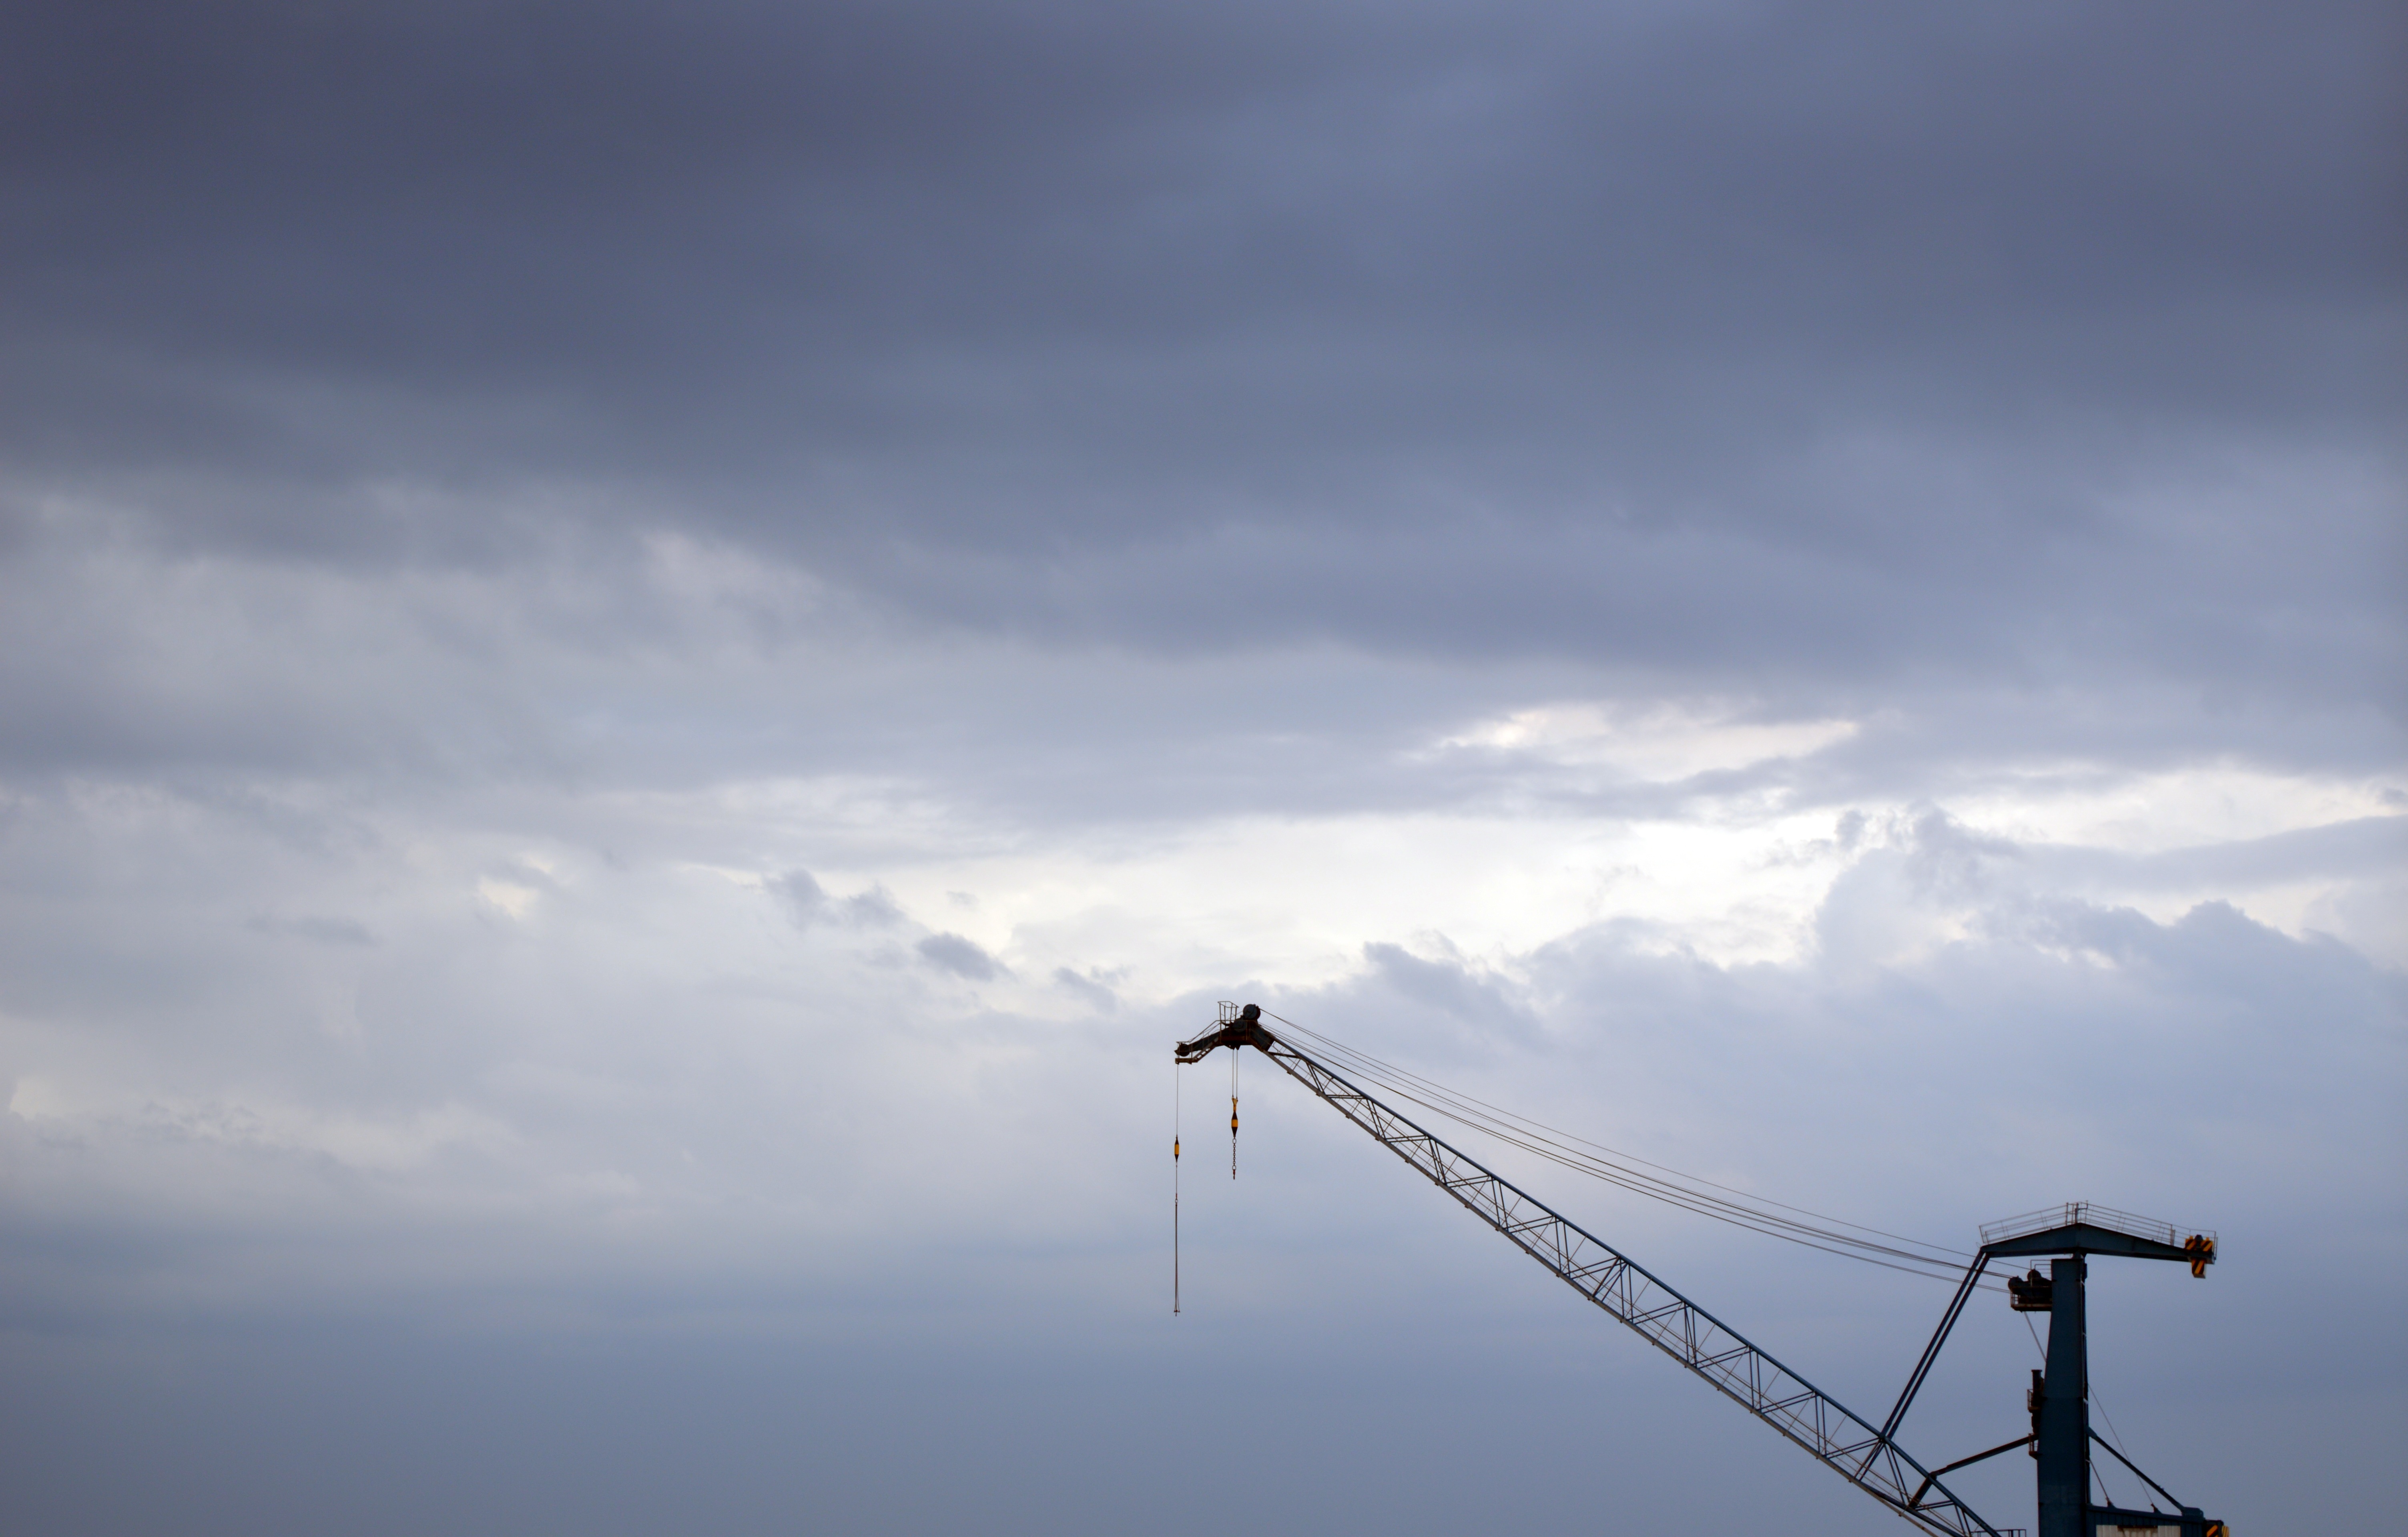
cloud, sky, wind, france, line, weather, industry, port, electricity, crane, brittany, finist re, meteorological phenomenon, brest, commercial port, atmosphere of earth